Dave Leduc

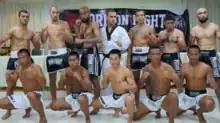
Press conference for "Prison Fight: Fight For Freedom" held at Klongpai Prison in 2014.

In 2014, Leduc made his pro debut against future UFC welterweight fighter Jonathan Meunier. Having never cut weight as an amateur, Leduc fought at his walking weight 171 lbs. He lost by referee stoppage in the first round and would return to the cage in November 2015 to face future ONE Championship title contender Koyomi Matsushima, this time attempting to drop down to 155 lbs. Matsushima won by referee stoppage in the first round after Leduc was caught by a hammer fist trying to secure a triangle choke.